Palace Armoury

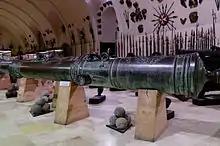
Cannon at the Palace Armoury

In 1975, the collection was transferred from its original location to two former stables on the palace's ground floor, where it remains today. The original armoury was converted into the meeting place of the Parliament of Malta, and was used as such from 1976 to 2015, when a new purpose-built Parliament House was inaugurated near the entrance of Valletta.